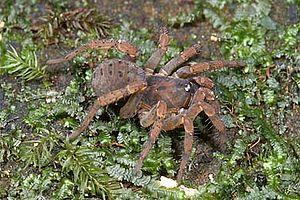
Les Liphistiidae sont une famille d'araignées mésothèles.
Ryuthela est un genre d'araignées mésothèle de la famille des Liphistiidae.
Ryuthela tanikawai est une espèce d'araignées mésothèles de la famille des Liphistiidae.